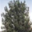
Label: oak_tree